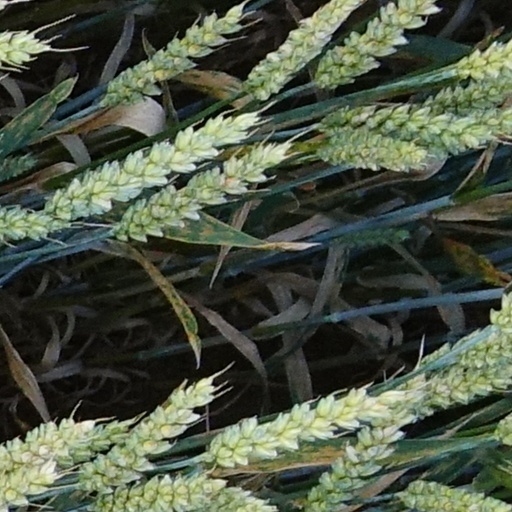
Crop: wheat